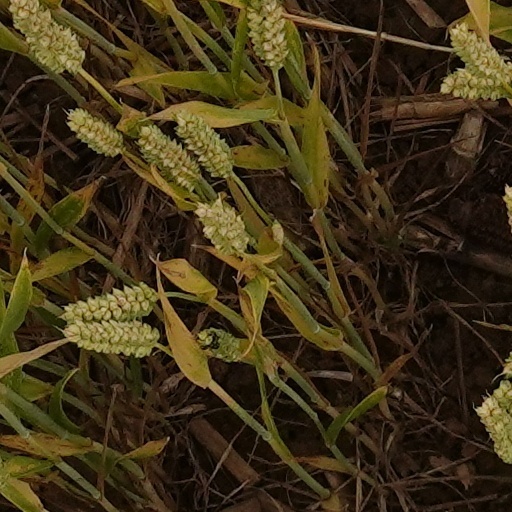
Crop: wheat